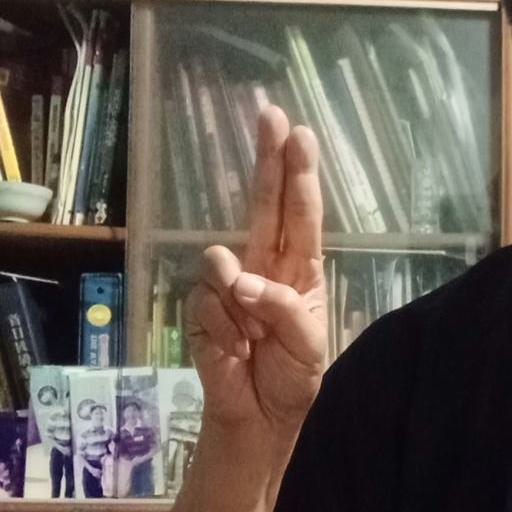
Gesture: two_up